Pararhabdodon

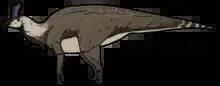
Life restoration of "Pararhabdodon"

Casanovas-Cladellas "et al." revised their position for a final time in 1999, when they published a paper arguing for a position as a primitive member of the hadrosaur subfamily Lambeosaurinae - this made it the first such species known from the continent of Europe. Characters of the skeleton supporting this viewpoint were the truncated and rounded anatomy of the articulation of the maxilla to the jugal, the truncated nature of the back of the maxilla itself, the ventral deflection of the front of the dentary (thought the only known dentary was later referred to a new species, "Koutalisaurus", and later declared that of indeterminate lambeosaurine), its tall neural spines, and of the humerus being distally projected.